Gadolinium

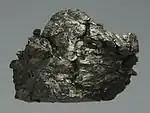
A sample of gadolinium metal

Gadolinium is the eighth member of the lanthanide series. In the periodic table, it appears between the elements europium to its left and terbium to its right, and above the actinide curium. It is a silvery-white, malleable, ductile rare-earth element. Its 64 electrons are arranged in the configuration of [Xe]4f5d6s, of which the ten 4f, 5d, and 6s electrons are valence.